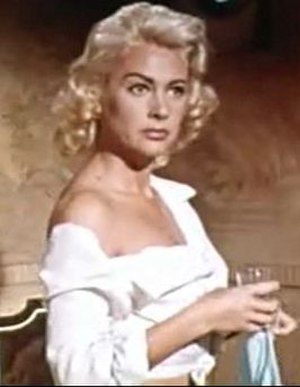
Martine Carol
Martine Carol hvis rigtige navn var Maryse Louise Mourer var en fransk skuespillerinde.